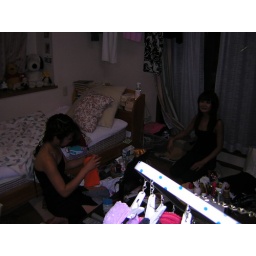
Sneaky picture in the girls bedroom of the house I was staying at...